Daniel-Marie Chabert de Joncaire de Clausonne

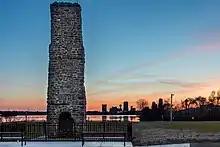
The Old Stone Chimney, originally part of a barracks at the Fort du Portage, in its new 2015 location near the Niagara River in Niagara Falls, New York.

In 1748, Joncaire was promoted to ensign. Daniel-Marie replaced his brother Philippe-Thomas as the principal agent for New France among the Iroquois after Philippe-Thomas's resignation. Joncaire commanded the construction of a new fort, called Fort du Portage or Little Niagara Fort, 1.5 miles above Niagara Falls to intercept furs intended for the British at Fort Oswego. In 1750, Joncaire built a small canal above Niagara Falls to power a sawmill. In 1757, Joncaire was promoted to lieutenant.